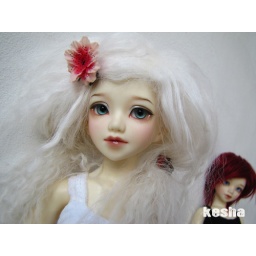
my white sist, she is like a lil cloud ^^faceup by me